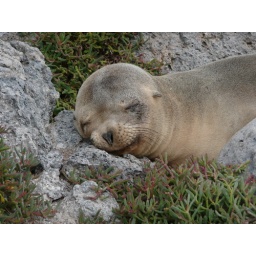
Sea lion pup sleeping in Santa Fe